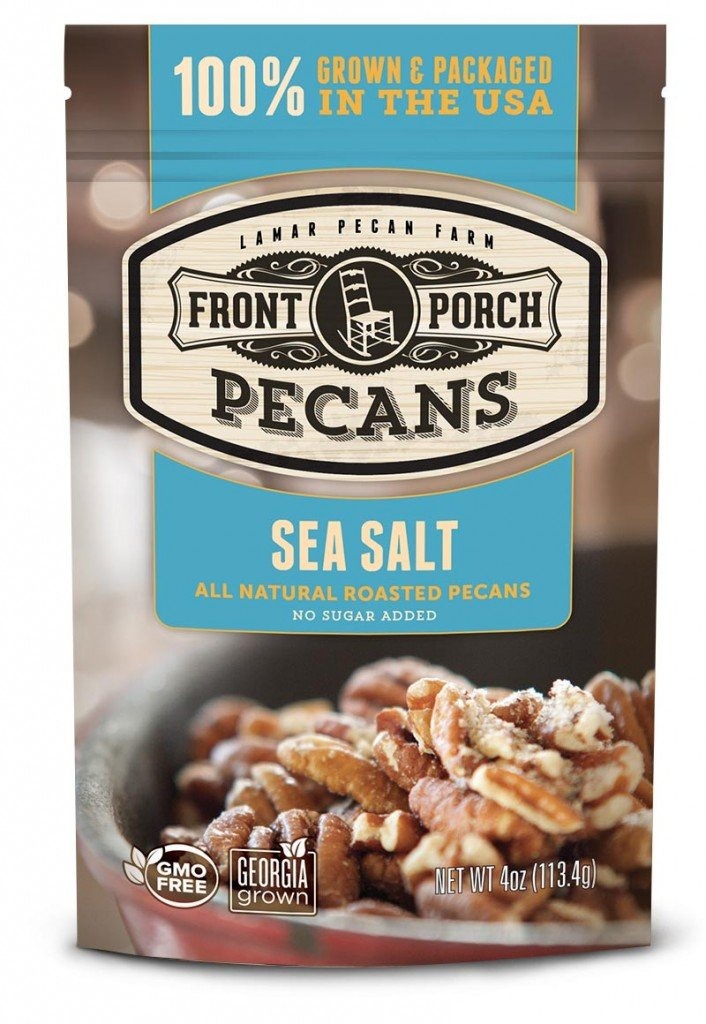
Item Name: FRONT PORCH Sea Salt Pecans, 113 GR
Value: 4.0
Unit: Ounce

Price: 50.675